18th G7 summit

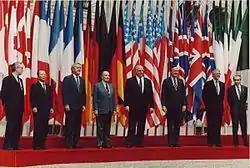
Summit leaders at the Munich Residenz: (left to right) Jacques Delors, Kiichi Miyazawa, Brian Mulroney, François Mitterrand, Helmut Kohl, George H. W. Bush, John Major, and Giuliano Amato

The G7 is an unofficial annual forum for the leaders of Canada, the European Commission, France, Germany, Italy, Japan, the United Kingdom, and the United States.